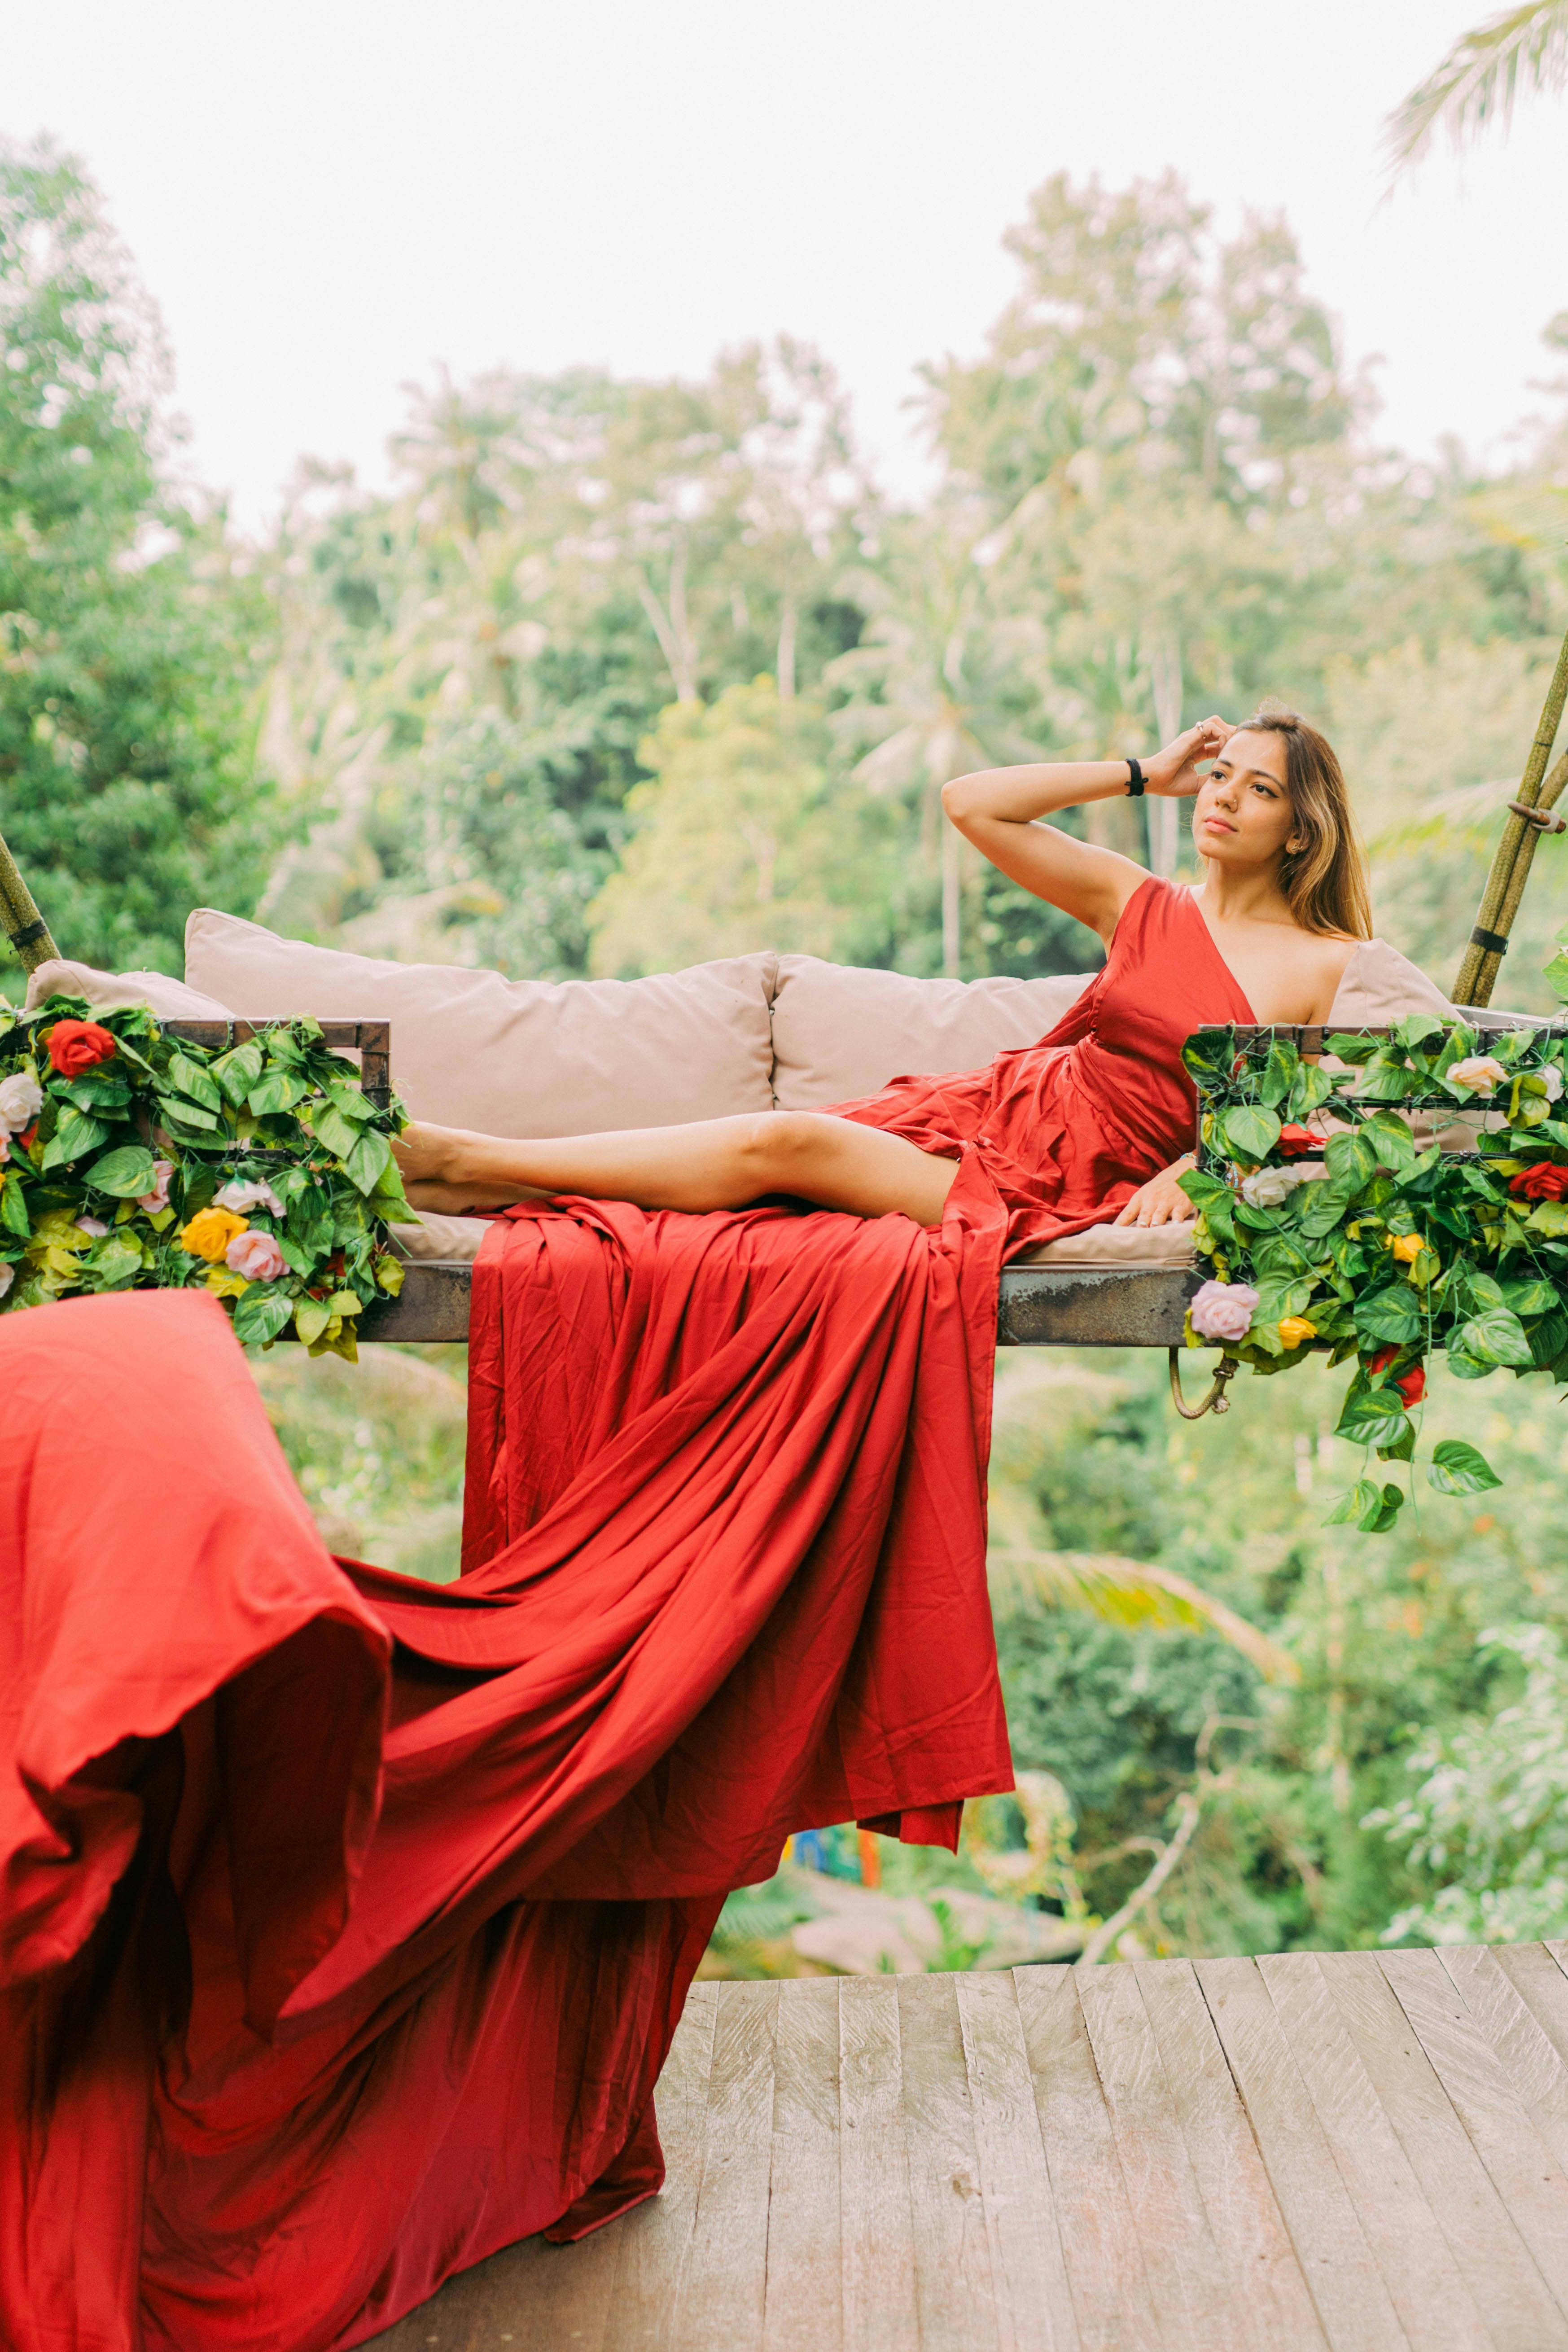
woman, red, dress, summer, gown, formal wear, One piece garment, day dress, waist, pink, People in nature, bridal party dress, haute couture, Strapless dress, bridal clothing, photo shoot, fashion model, model, palm trees, bride, floral design